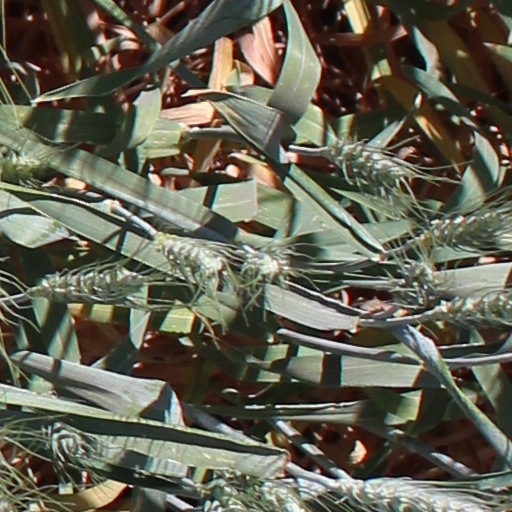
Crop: wheat